Zollikofen–Bern railway

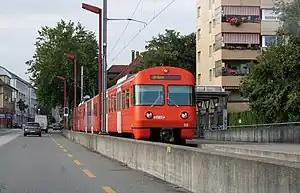
An RBS train in Unterzollikofen

The originally approximately eight-kilometer-long railway line was opened by the former Bern-Zollikofen-Bahn on 13 July 1912. The Solothurn-Zollikofen-Bern Bahn (Solothurn-Zollikofen-Bern Railway, SZB) was responsible for its operation from 1 January 1922.